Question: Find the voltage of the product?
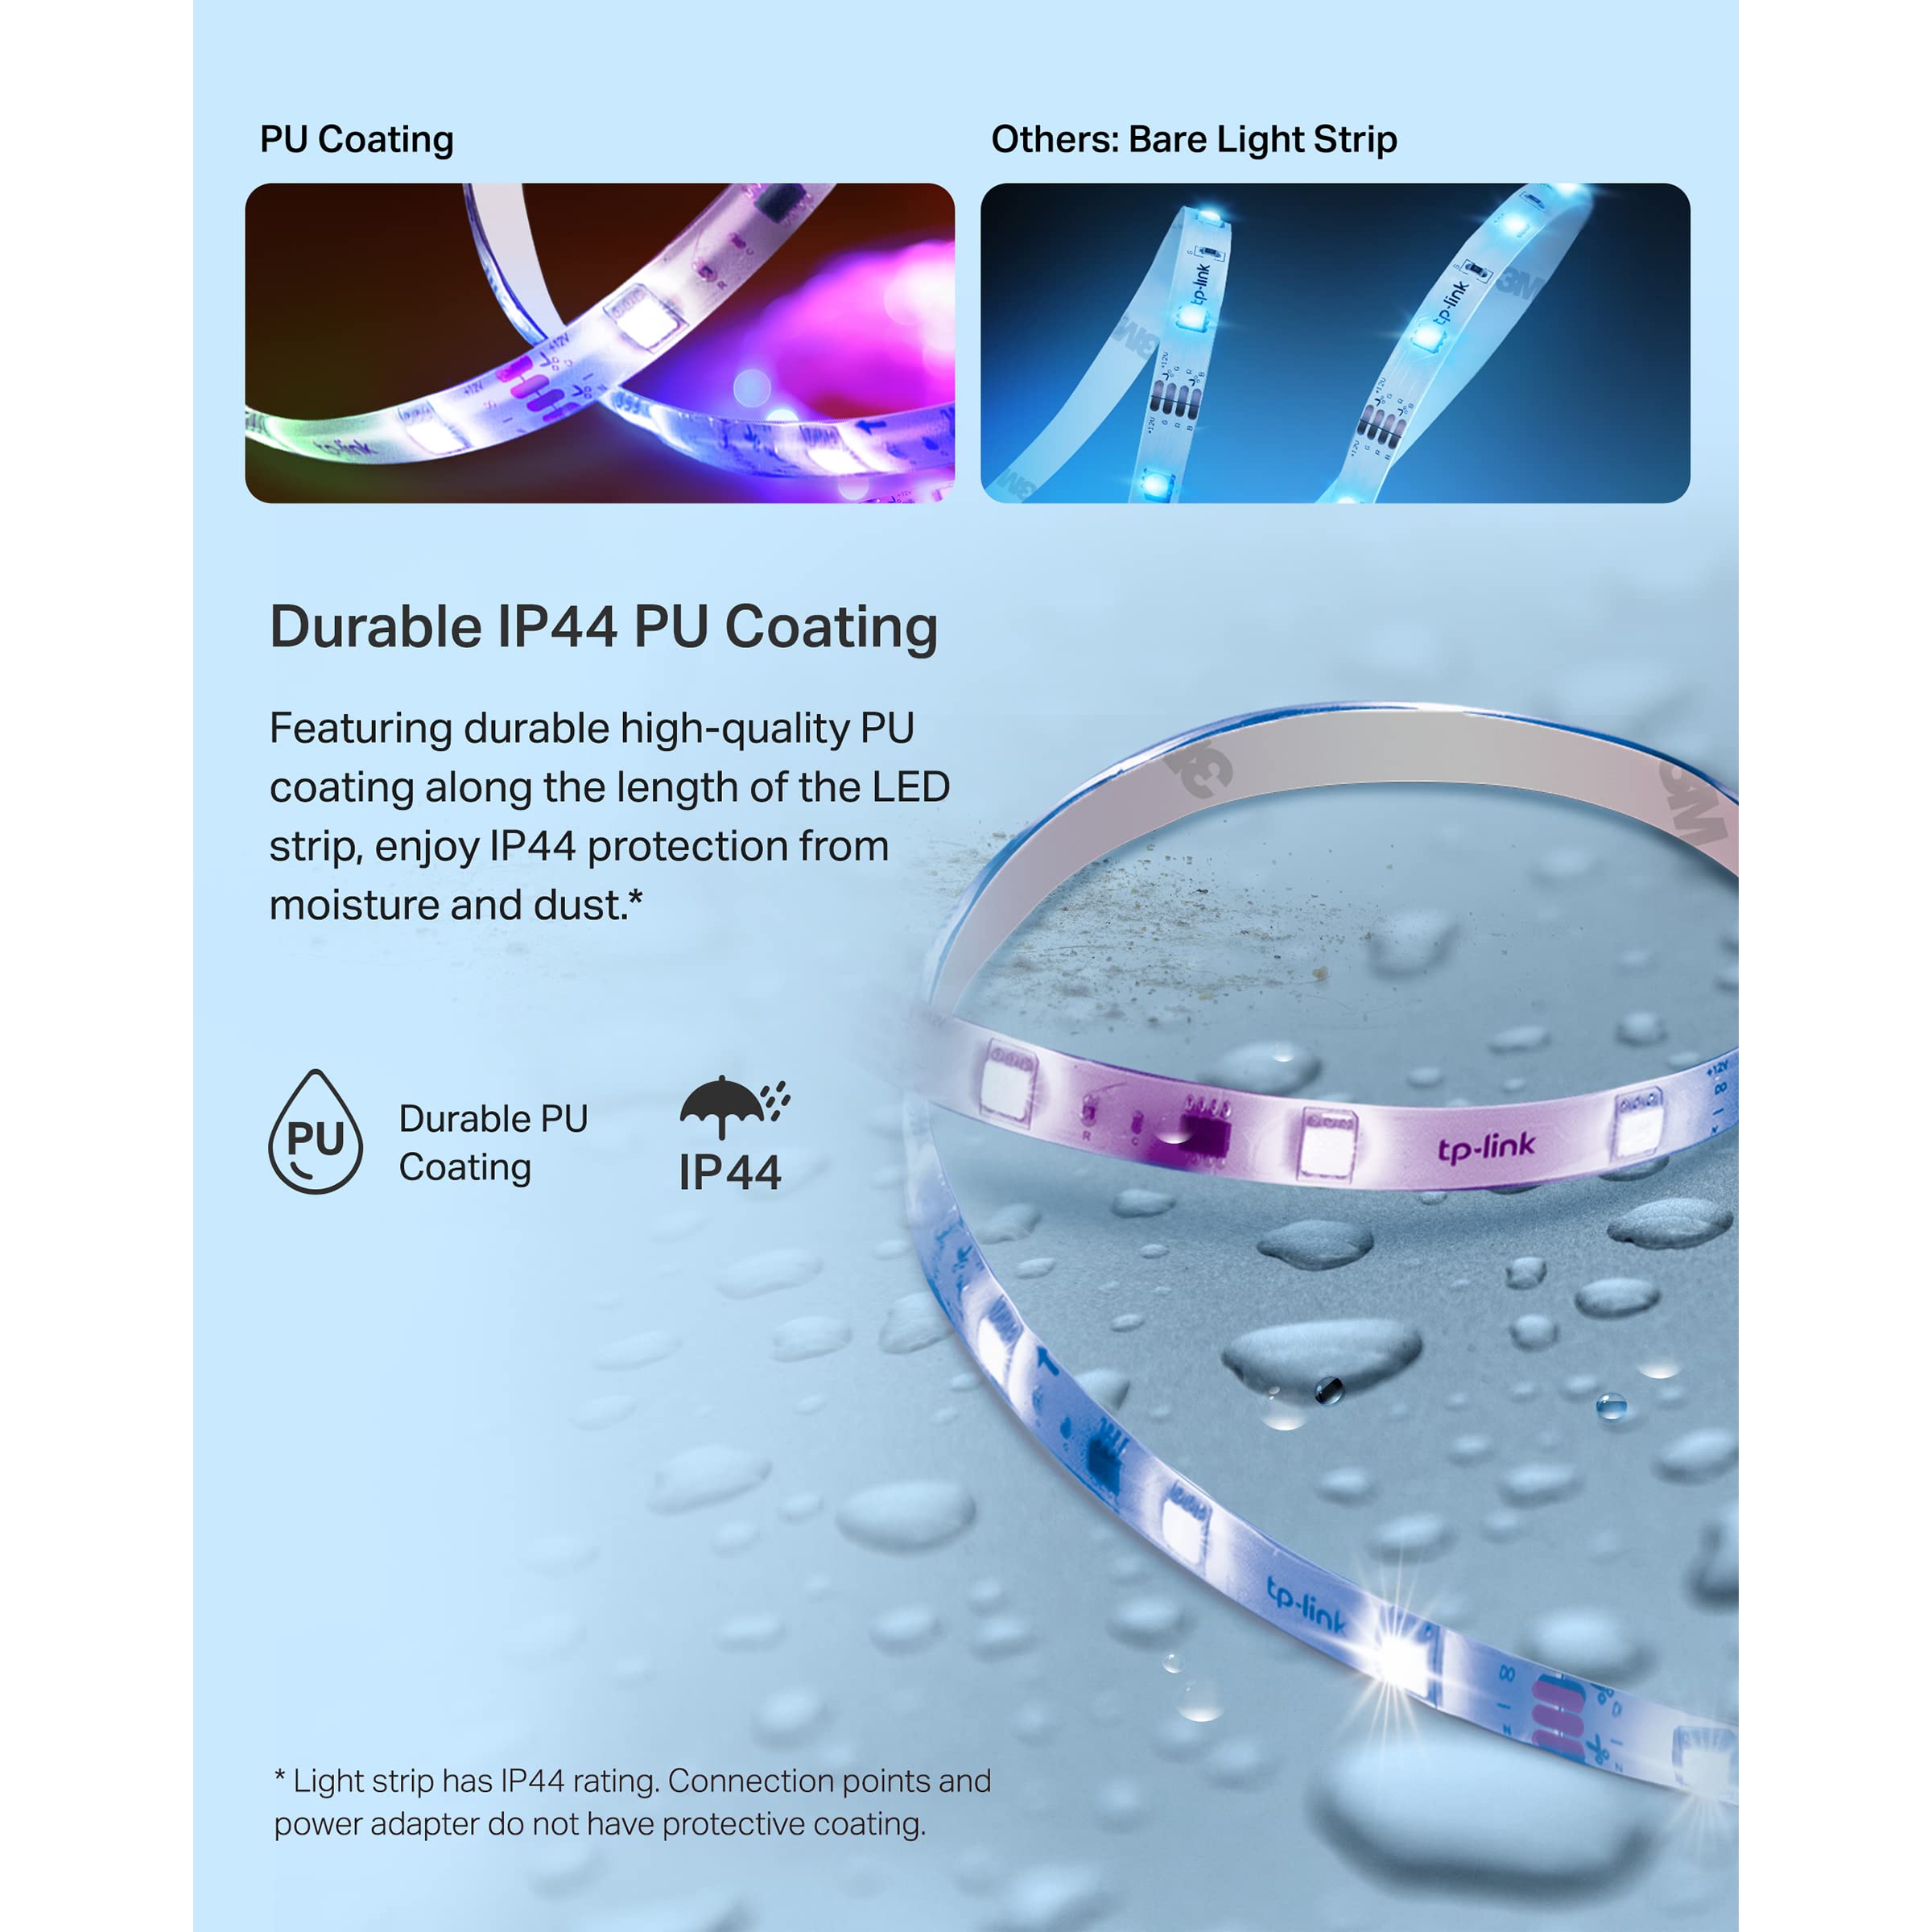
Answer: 12.0 volt